Town Council (Singapore)

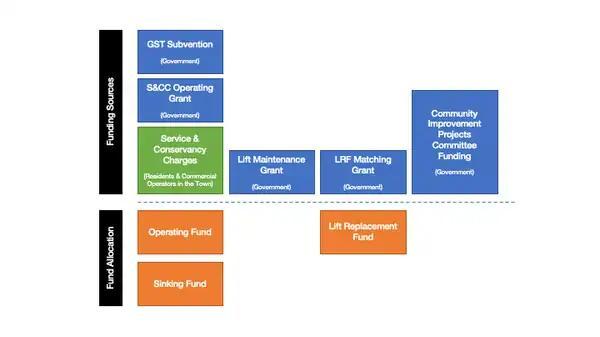
The funding sources of town councils are largely dominated by the government, even though the service and conservancy charges are collected from residents and commercial operators of the town.

By 1959, there was a widespread perception that the City Council was inefficient and corrupt. For example, it was reported by "The Straits Times" that an advertising agent had to bribe his way to get his licenses on time. The People's Action Party (PAP) campaigned on the promise that if they were to win the general election on 30 May that they would reorganise the "present unwieldy, inefficient, expensive and wasteful system of government". First on the list of priorities was the absorption of the parallel administrations of the City Council and Rural Board into the central government.